Türkmenbaşy, Turkmenistan

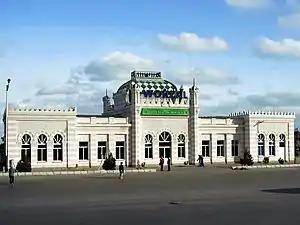
Turkmenbashy Railway Station

In 1998, as part of its three-month expedition to the Caspian Sea, the Turkmenbashy International Seaport was visited by the Cousteau Society on the Alcyone ship).